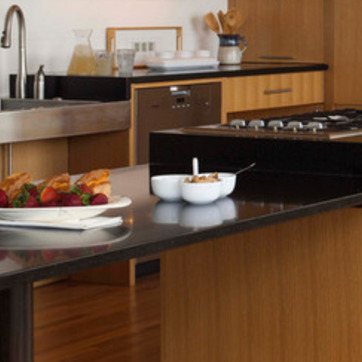
Material: ceramic